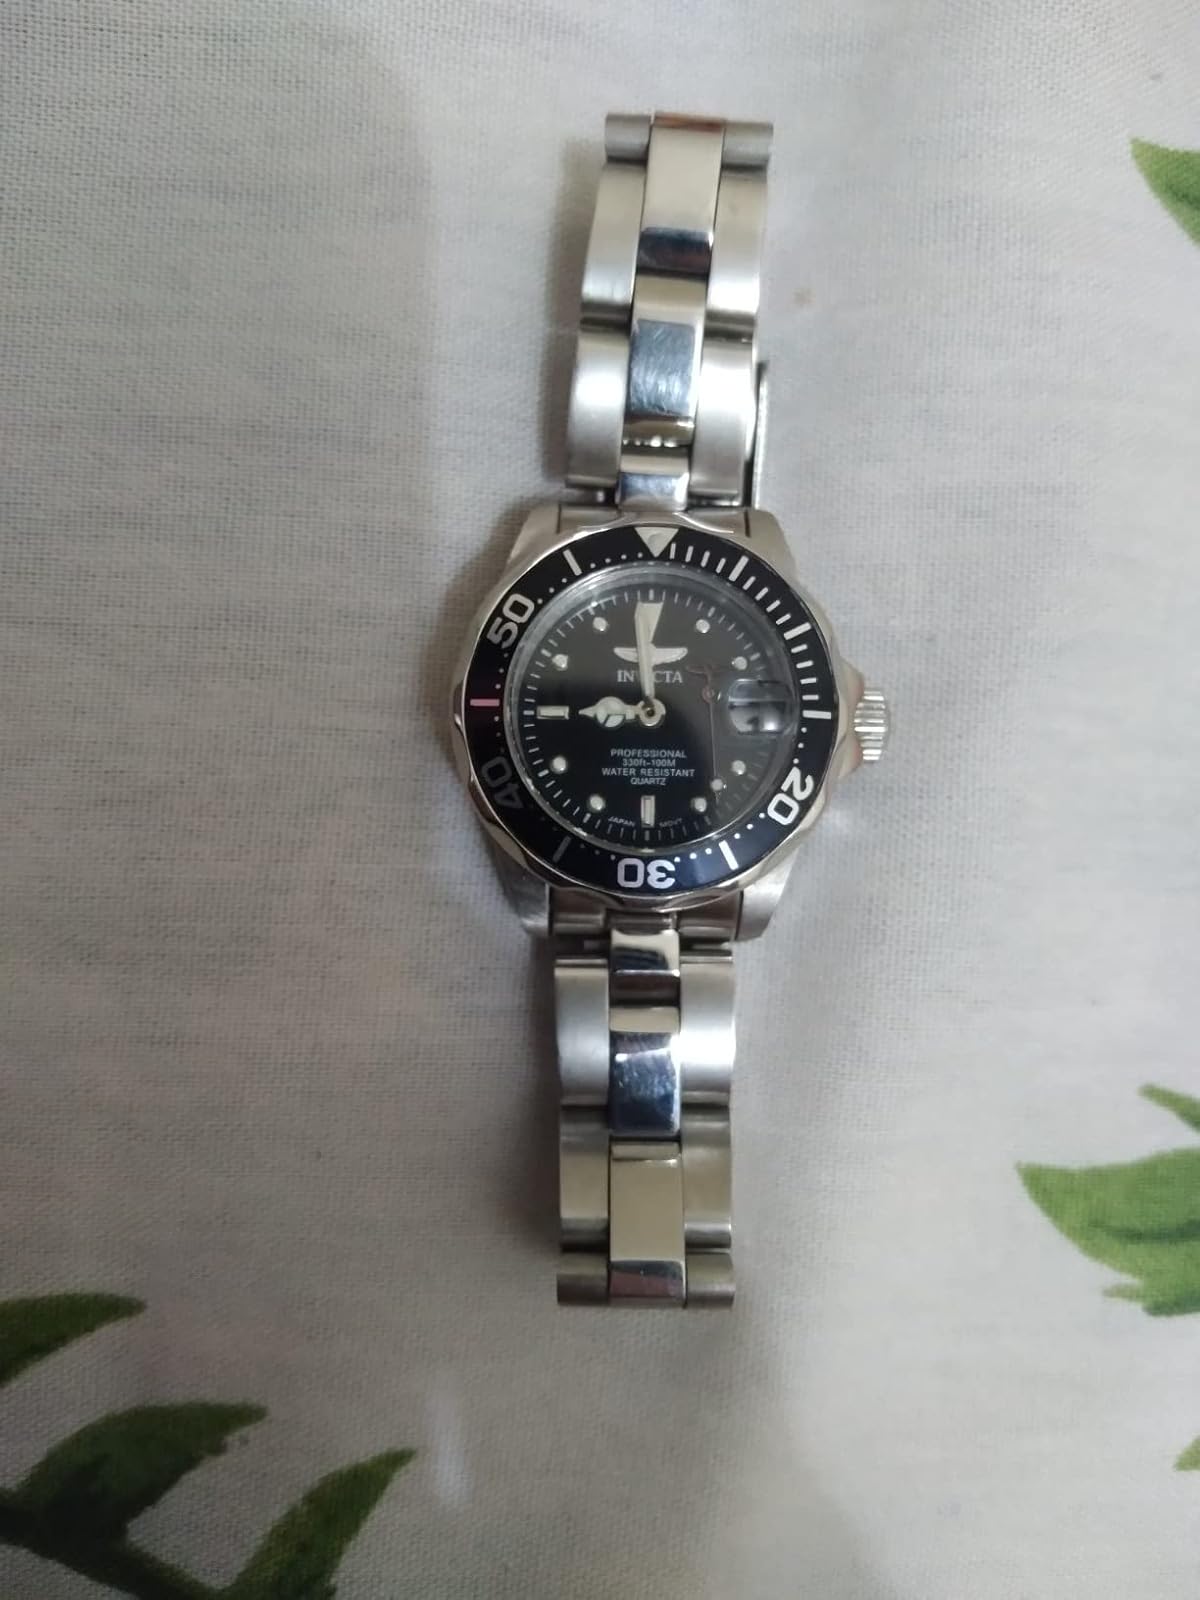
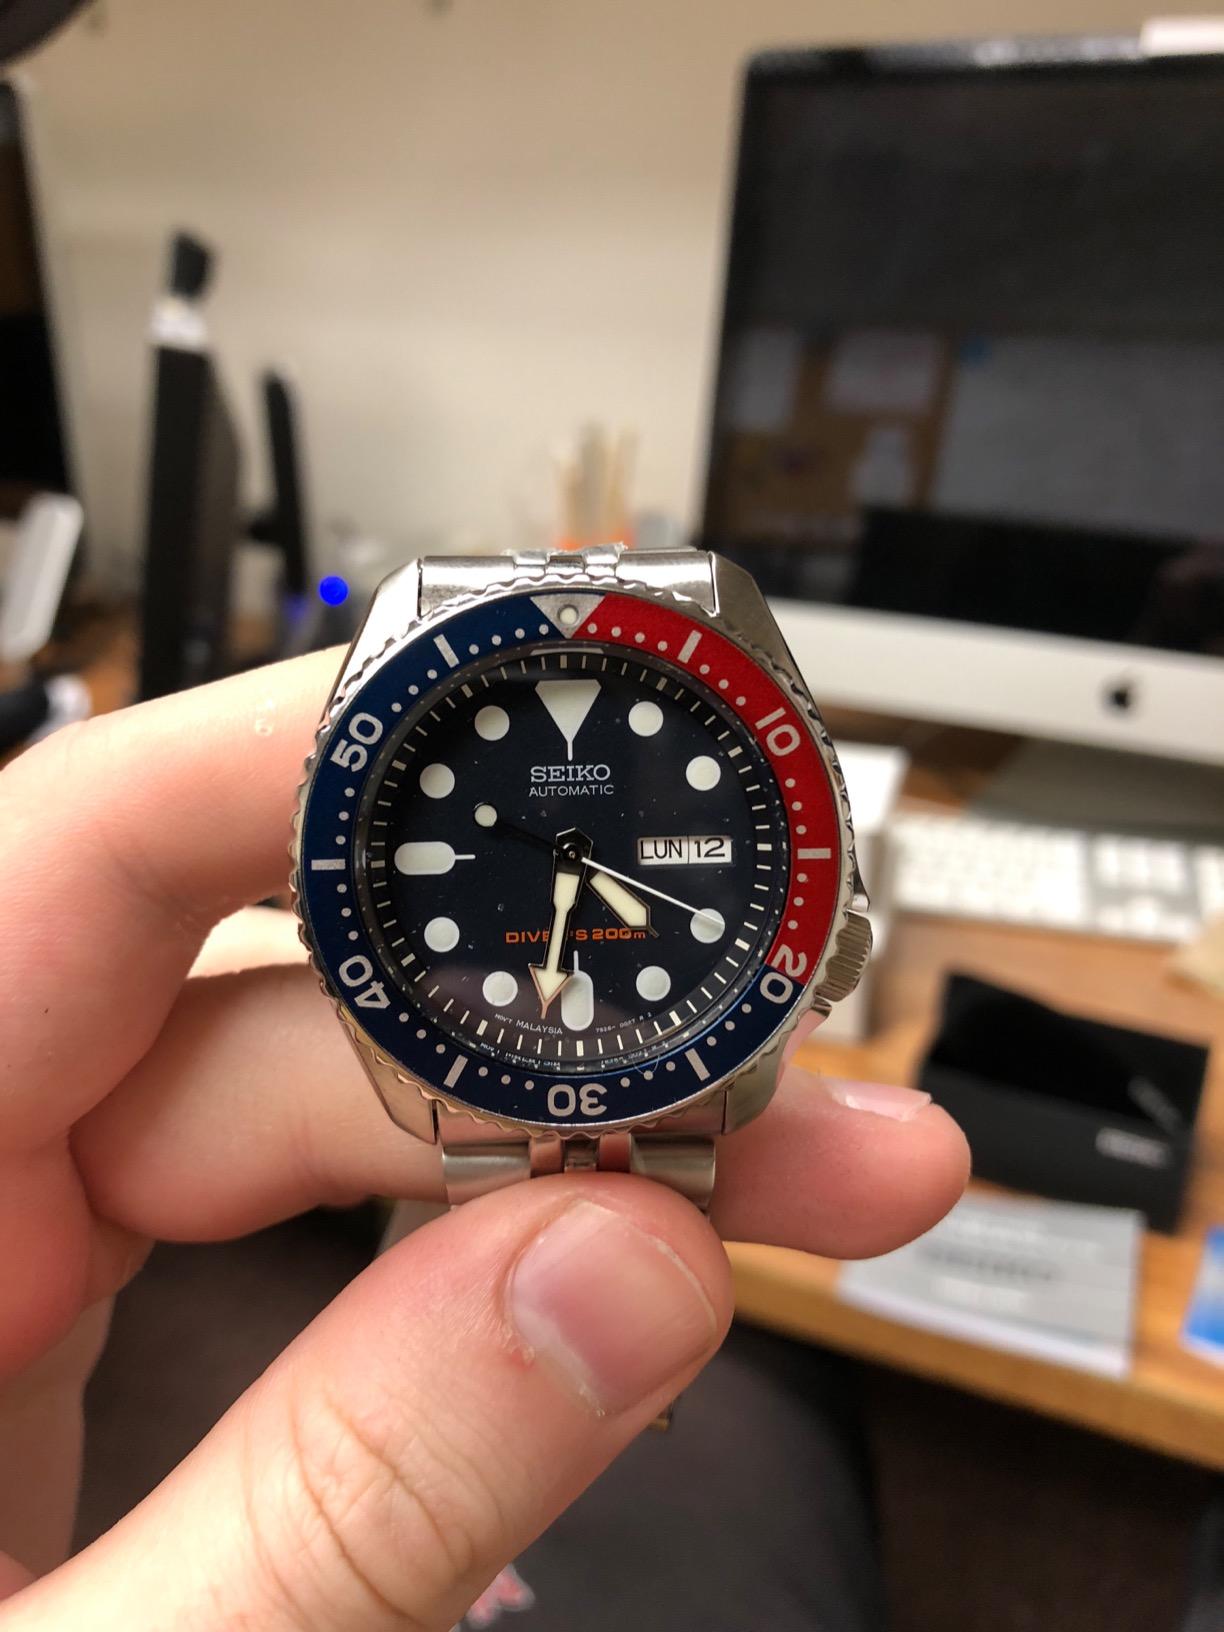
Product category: accessories_watch
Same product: no